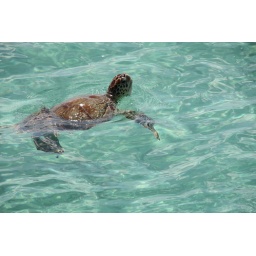
turtle in clear blue sea